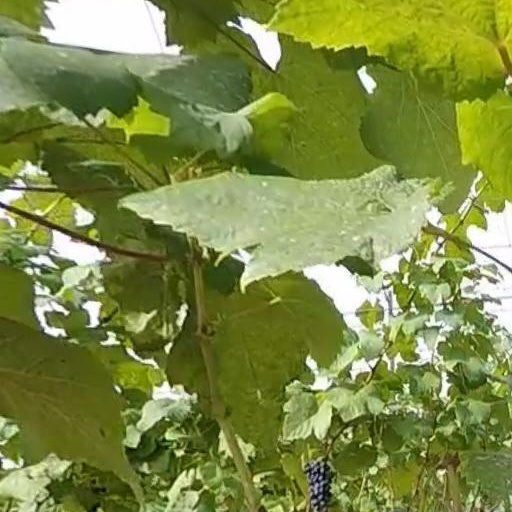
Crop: grape